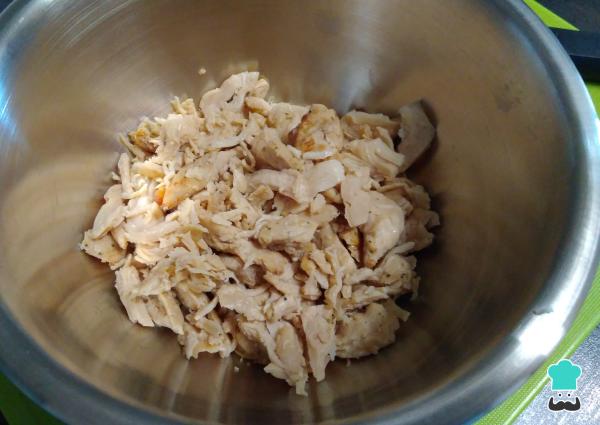
Empezamos por reunir todos los ingredientes y como se trata de una receta ligera, en este caso usaremos una pechuga de pollo a la plancha desmenuzada, aunque también puedes usar cualquier tipo de restos de pollo que tengas a mano, lo importante es que sea pollo con un sabor plano.